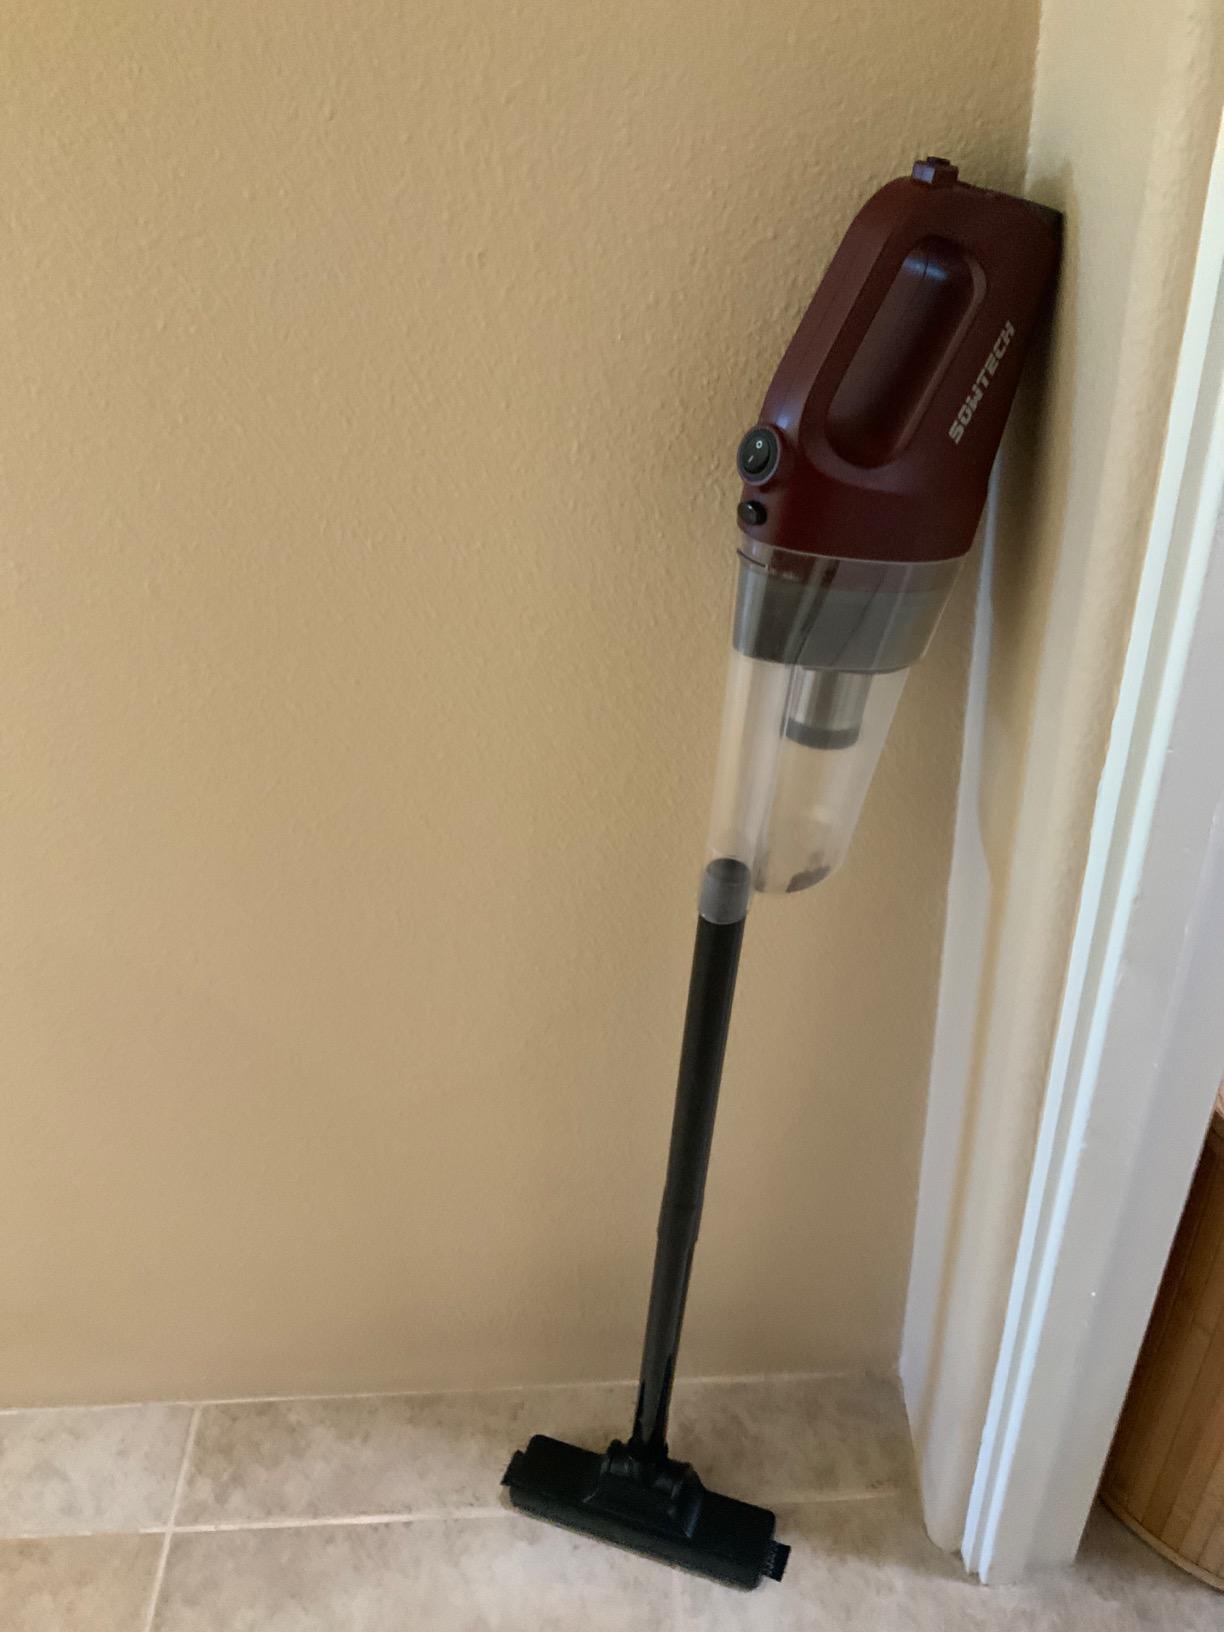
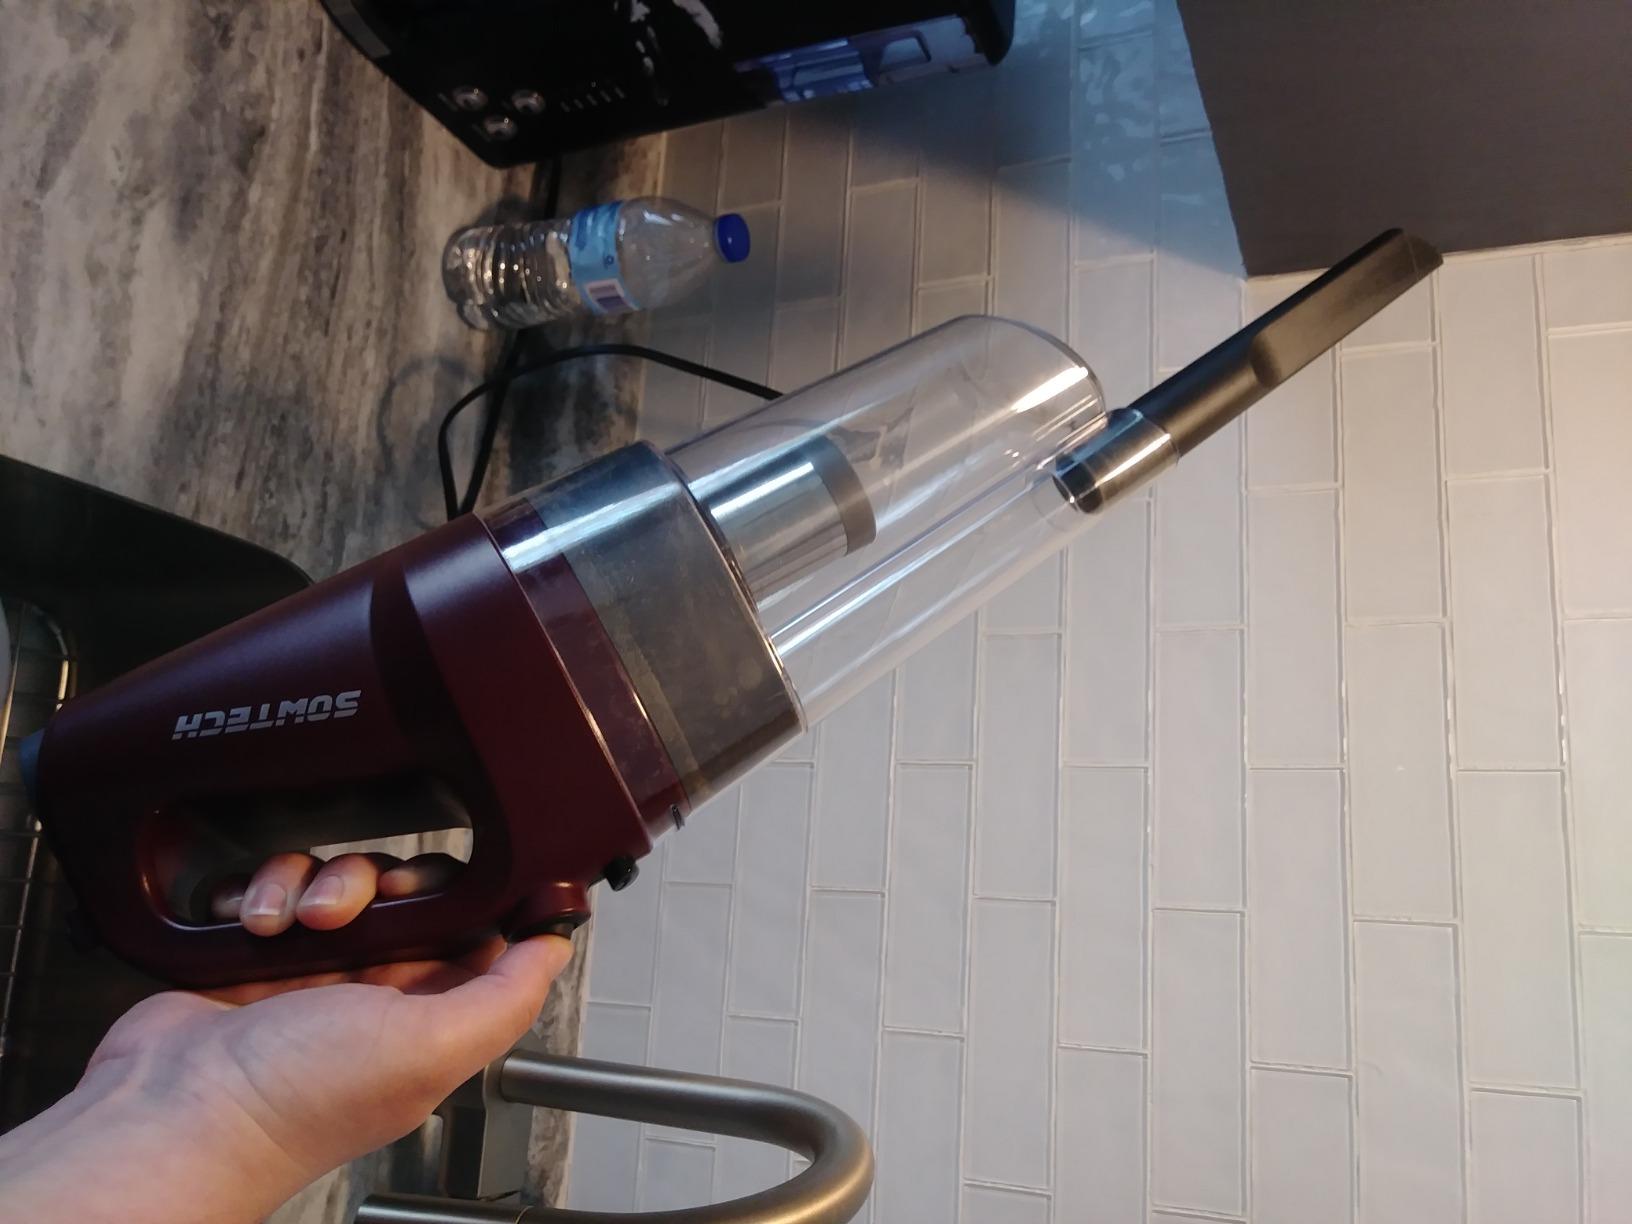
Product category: items_vacuum
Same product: yes